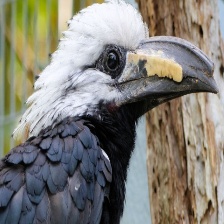
Species: WHITE CRESTED HORNBILL
Scientific name: TROPICRANUS ALBOCRISTATUS
ImageNet parent category: hornbill